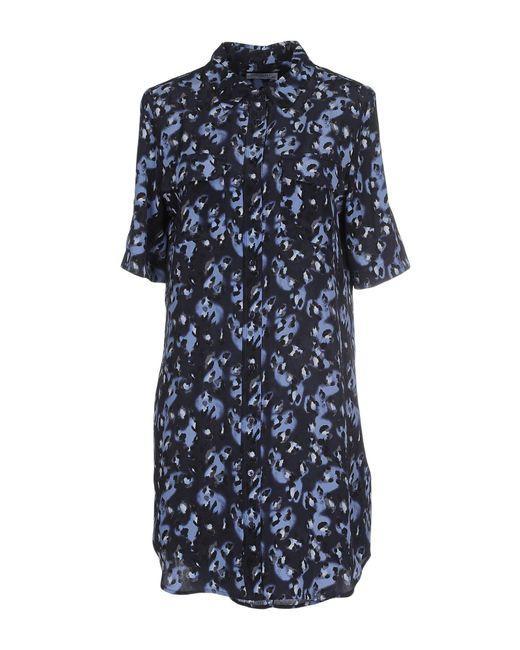
Kurzärmliges langes Hemd mit blauem und schwarzem Muster